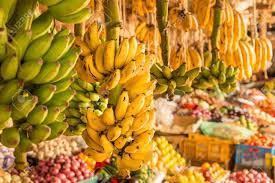
Soko la ndizi. Ndizi za kuiva zimepangwa kwa utaratibu. Vilevile chini yao ipo vitunguu na hata vile nyanya. Mnunuzi akija anakua na urahisi ya kuchagua analoitaka.